Maurice Richard Josey

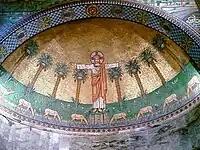
Christ above the altar, Droitwich

Josey was assisted in the task by a boy, Fred Oates, who grew to manhood during the completion of the mosaics. Josey studied the Roman style mosaics at Ravenna in Italy prior to undertaking the Droitwich commission. The mosaics are remarkable in that they cover almost the entirety of the church. Berrow's Worcester Journal featured an article on the as yet incomplete mosaics in a 1930 supplement, stating that the church would become the only one in the world with an interior completely decorated in this manner. Josey died a few years after completing his work at Droitwich and was buried in London. After his death, a further commission was undertaken to decorate a small side chapel at Droitwich by Thomas Algernon Josey, Maurice's younger brother.